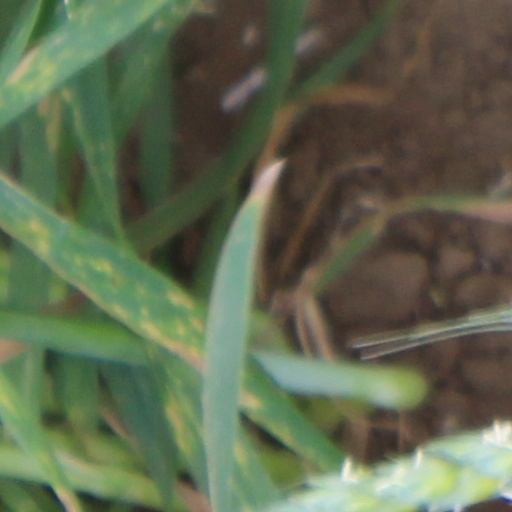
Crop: wheat